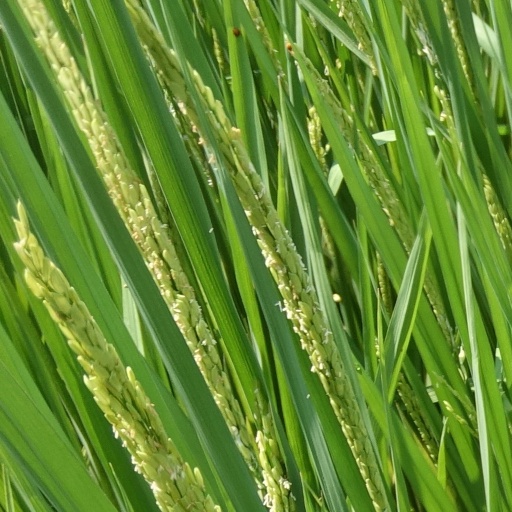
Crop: rice